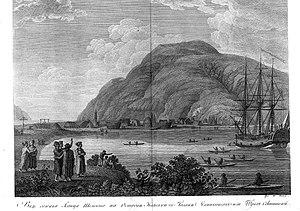
L'île Kodiak est une grande île côtiêre du sud de l'Alaska, dont elle est séparée par le détroit Chelikhov. C'est la plus grande île de l'Alaska et la seconde plus grande île américaine après l'île d'Hawaï. Elle a une superficie de 8 975 km² pour une longueur de 160 km et une largeur variant de 16 à 96 km. Kodiak est l'île principale d'un archipel auquel elle a donné son nom, l'archipel Kodiak.
Le massacre d'Awa'uq ou massacre de Wounded Knee d'Alaska se déroule le 14 août 1784, à l'initiative du marchand russe Grigori Chelikhov aidé par 130 promychlenniki locaux sur l'île de Sitkalidak au sud de l'île Kodiak. Entre 2 000 ou 2 500-3 000 alutiiqs de la tribu Qik’rtarmiut Sugpiat de l'île Kodiak sont tués par les promyshlenniki russes de la compagnie russe d'Amérique qui se sont engagés dans la traite de la fourrure maritime de l'Amérique russe. Les promychlenniki ont été encouragés à prendre épouse parmi les populations indigènes. En 1784, peu après la prise de contrôle de l'île de Kodiak par les Russes qui avait entraîné le massacre de centaines de Sugpiat à Awa'uq, le marchand russe Grigori Chelikhov prend en otage les enfants de responsables sugpiaq pour les avoir sous son contrôle et, ainsi, contrôler tout leur peuple. Le 22 septembre 1784, Chelikhov fonde la première colonie russe permanente du continent américain sur l'île Kodiak en Alaska.
Grigori Ivanovitch Chelikhov ou Chelekhov est un navigateur et un marchand russe, né le 20 juillet 1747 à Rylsk et décédé le 31 juillet 1795 à Irkoutsk.
.
1784 est une année bissextile commençant un jeudi.
Cette page concerne des événements d'actualité qui se sont produits durant l'année 1784 du calendrier grégorien aux États-Unis.